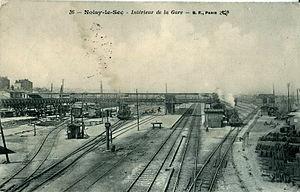
Carte postale ancienne éditée par BF à Paris, N° 36 Noisy-le-Sec
La gare de Noisy-le-Sec est une gare ferroviaire française des lignes de Paris-Est à Strasbourg-Ville et de Paris-Est à Mulhouse-Ville, située sur le territoire de la commune de Noisy-le-Sec, dans le département de la Seine-Saint-Denis, en région Île-de-France.
La ligne de la grande ceinture de Paris dite Grande Ceinture est une ceinture périphérique ferroviaire autour de Paris, à une quinzaine de kilomètres en moyenne du boulevard périphérique. Sa construction est décidée vers la fin du XIXᵉ siècle, pour assurer l'interconnexion des lignes radiales reliant la capitale à la province et soulager la ligne de Petite Ceinture créée précédemment. Elle est doublée sur une portion est par la « Grande Ceinture complémentaire » et, sur une portion sud-est, par la « Grande Ceinture stratégique ».